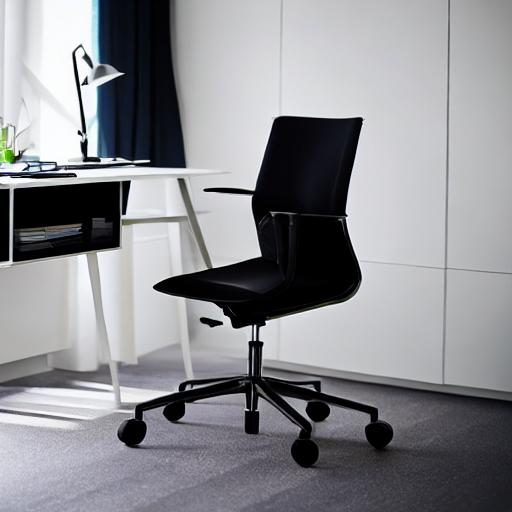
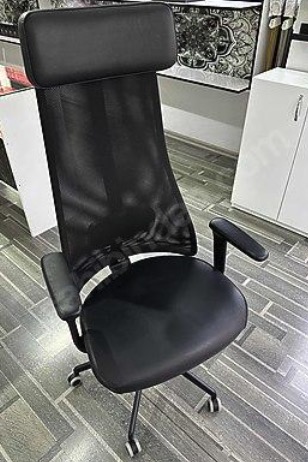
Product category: items_chair
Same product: no